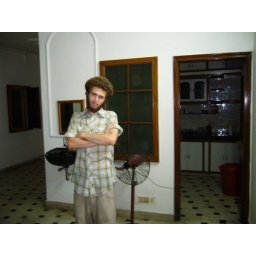
Here is the view as you walk in the front door of our apartment...sassy pants Joel!!!